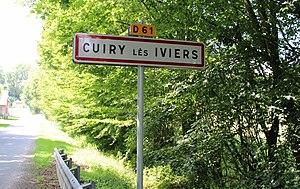
Entrée du village
Cuiry-lès-Iviers est une commune française située dans le département de l'Aisne, en région Hauts-de-France.